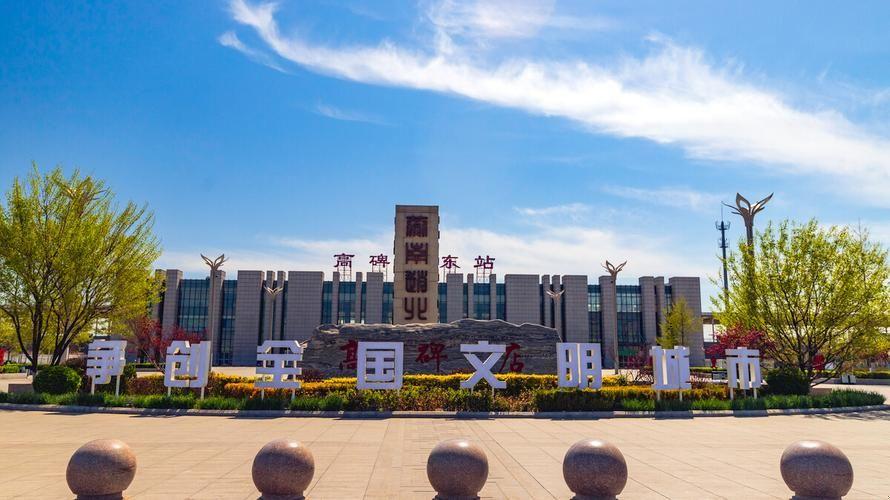
地标名称：高碑店东站
所在城市：保定市·高碑店市